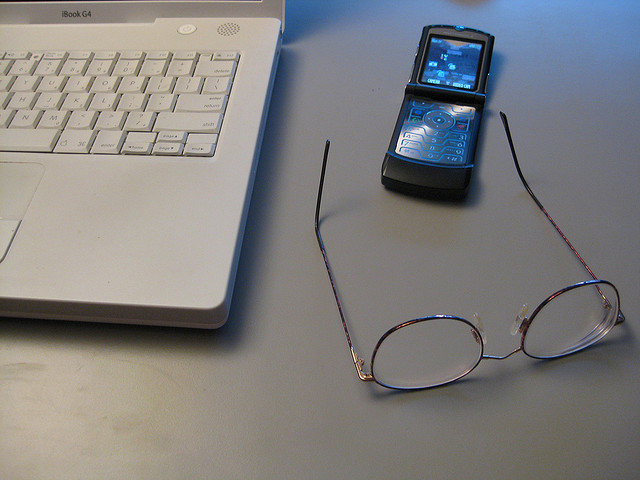
user: Given an image and a question. Answer the question in a short answer. Question: What model of phone is this? Short Answer:
assistant: razor